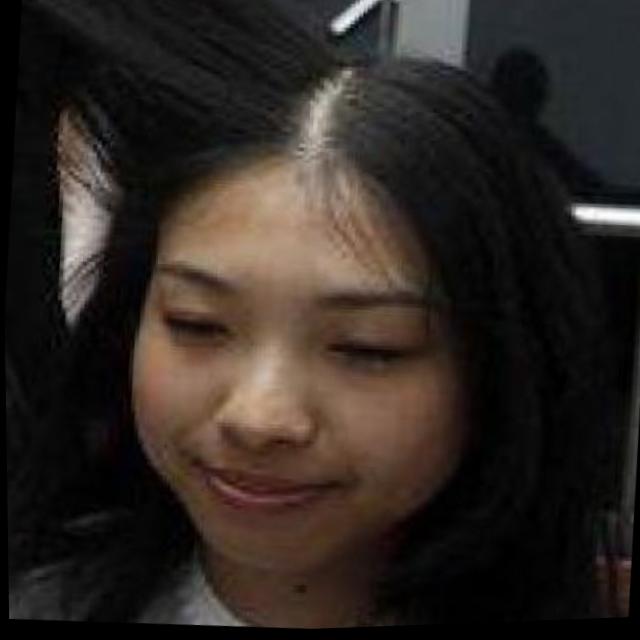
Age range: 21-44